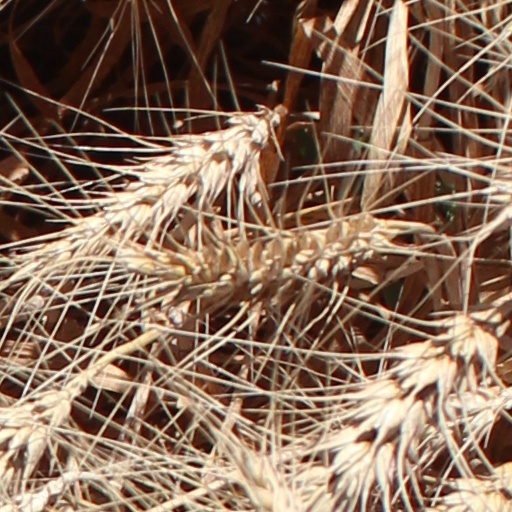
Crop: wheat